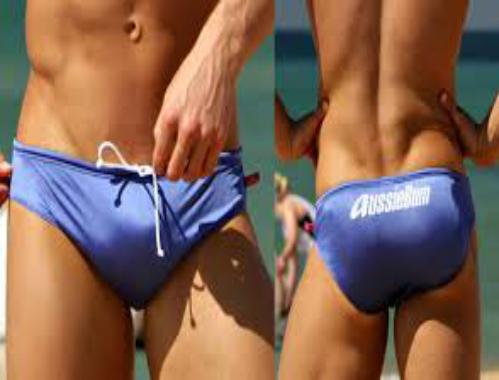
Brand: aussieBum
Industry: Clothes